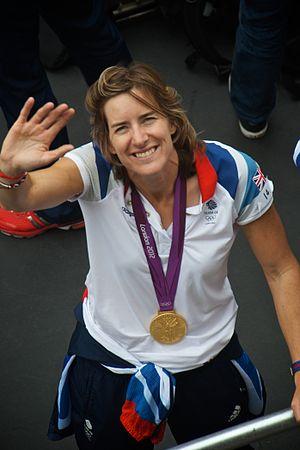
Katherine Grainger, née le 12 novembre 1975 à Glasgow, est une rameuse écossaise.